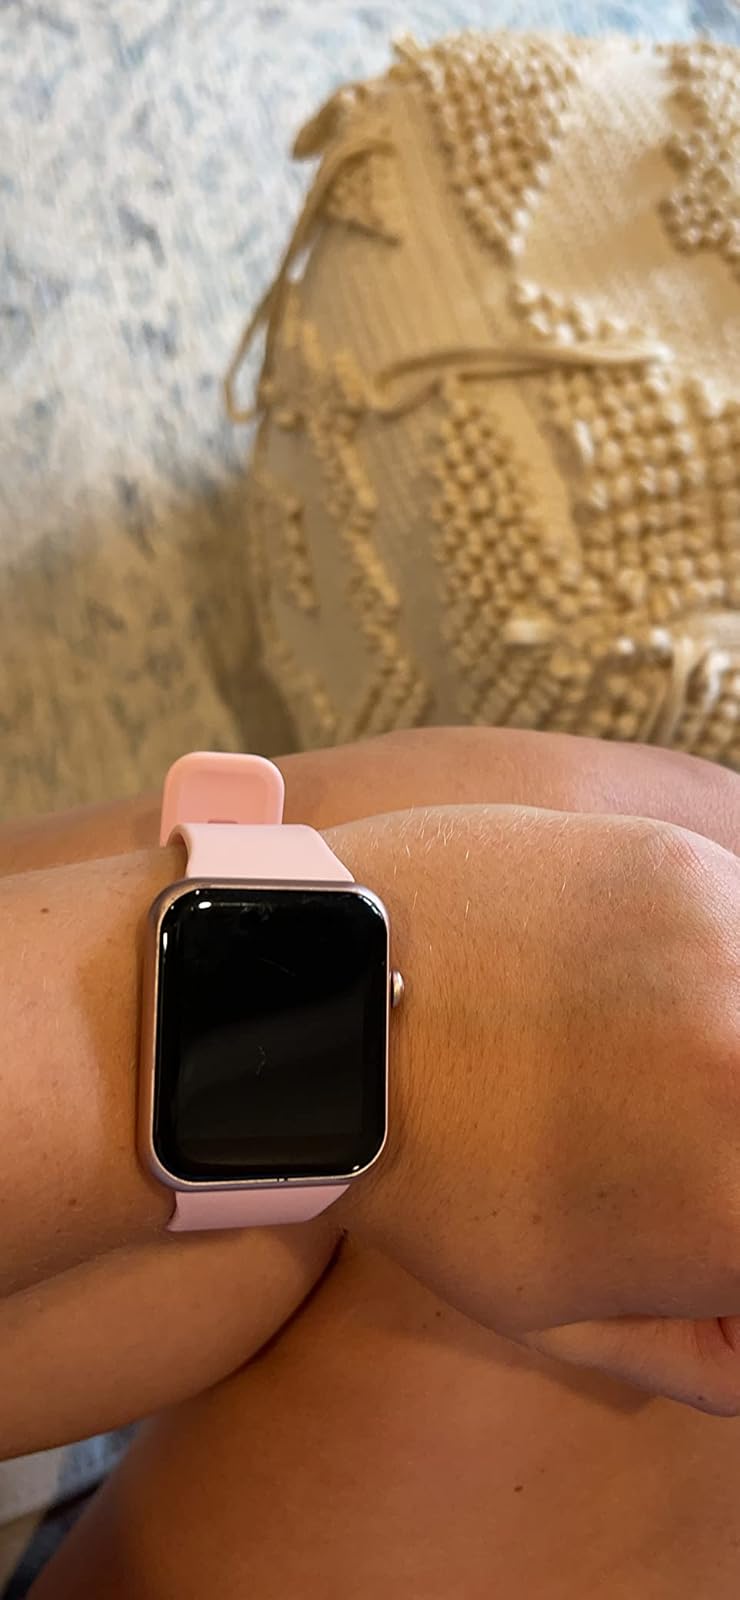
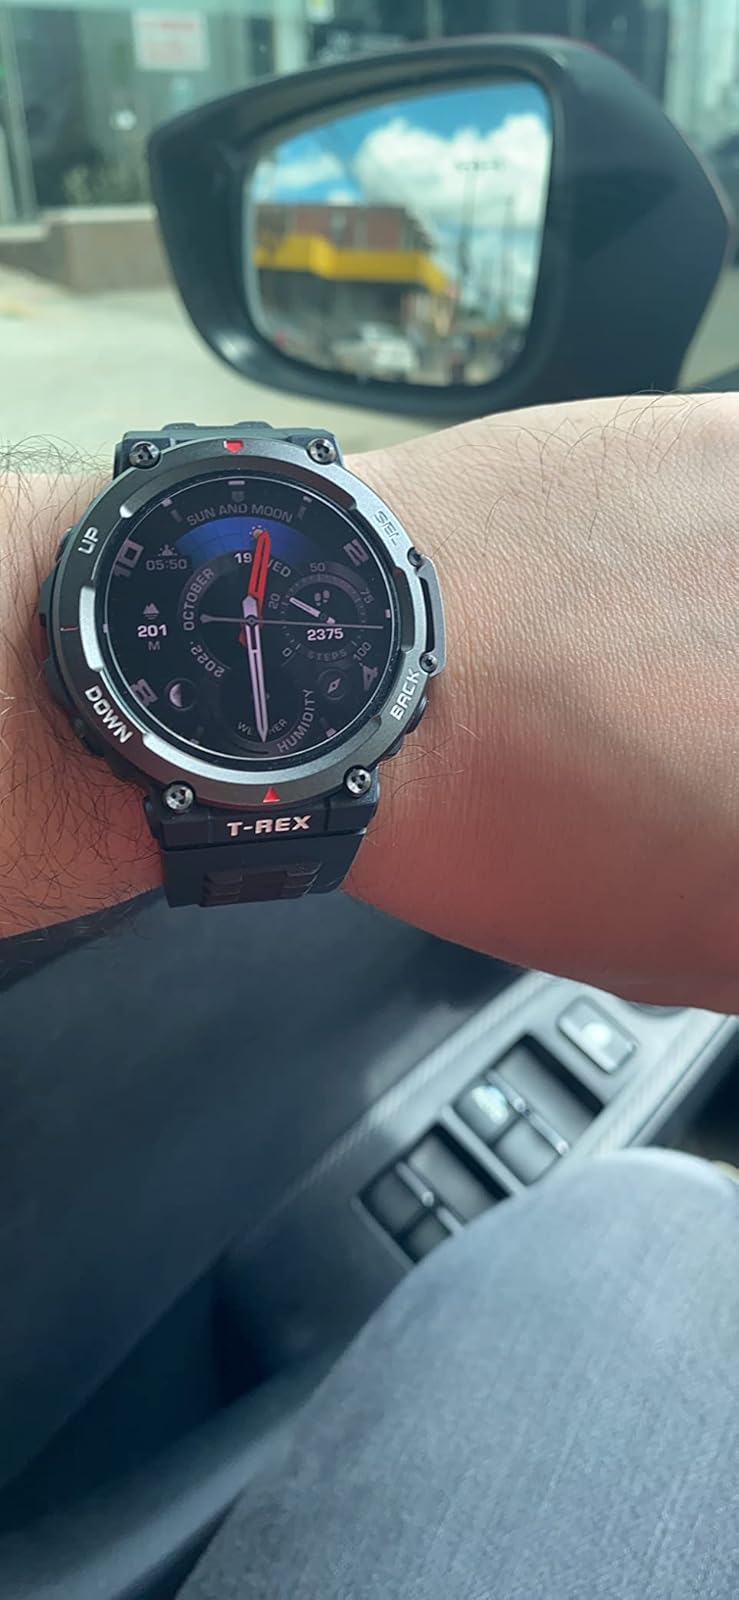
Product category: smartwatch
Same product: no